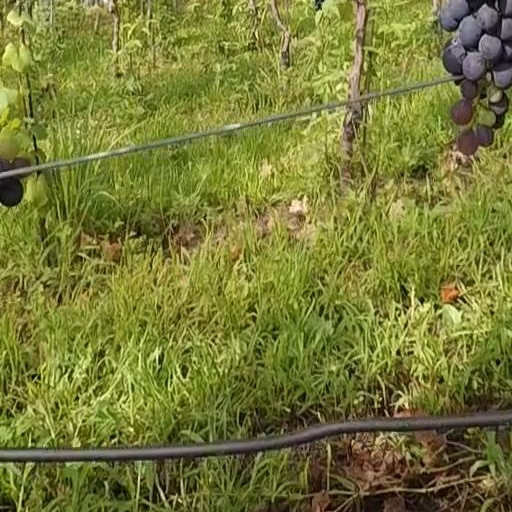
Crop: grape